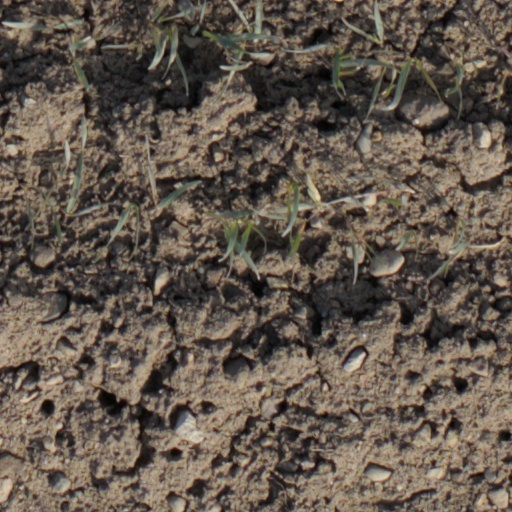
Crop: wheat